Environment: real
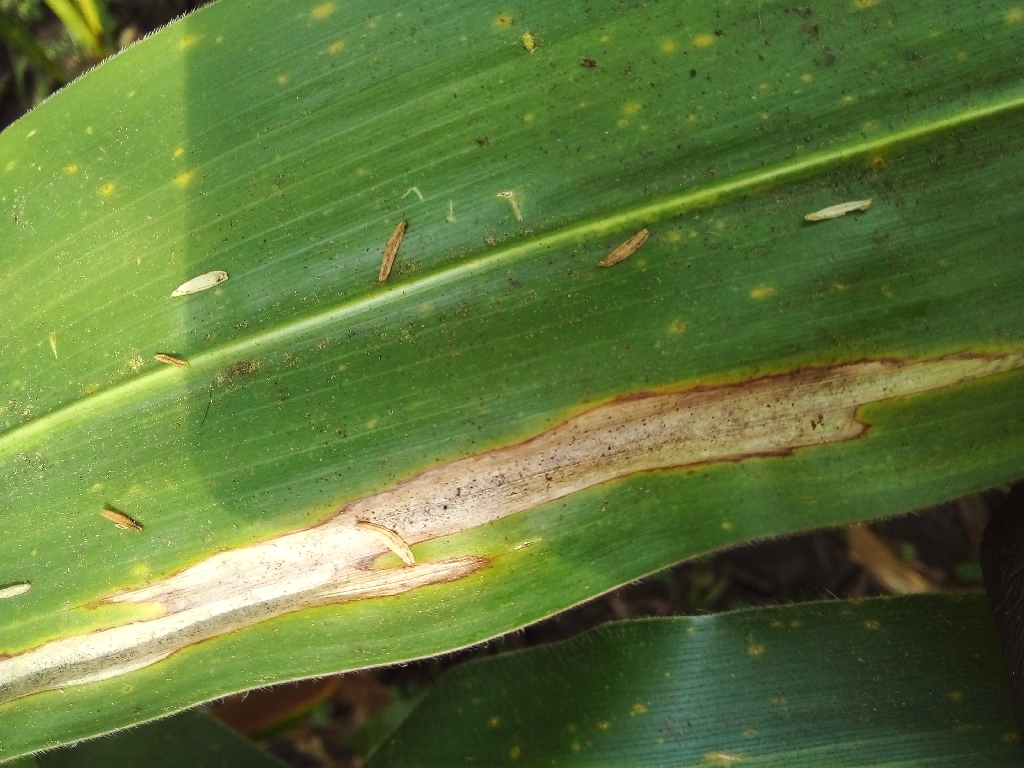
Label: northern_corn_leaf_blight